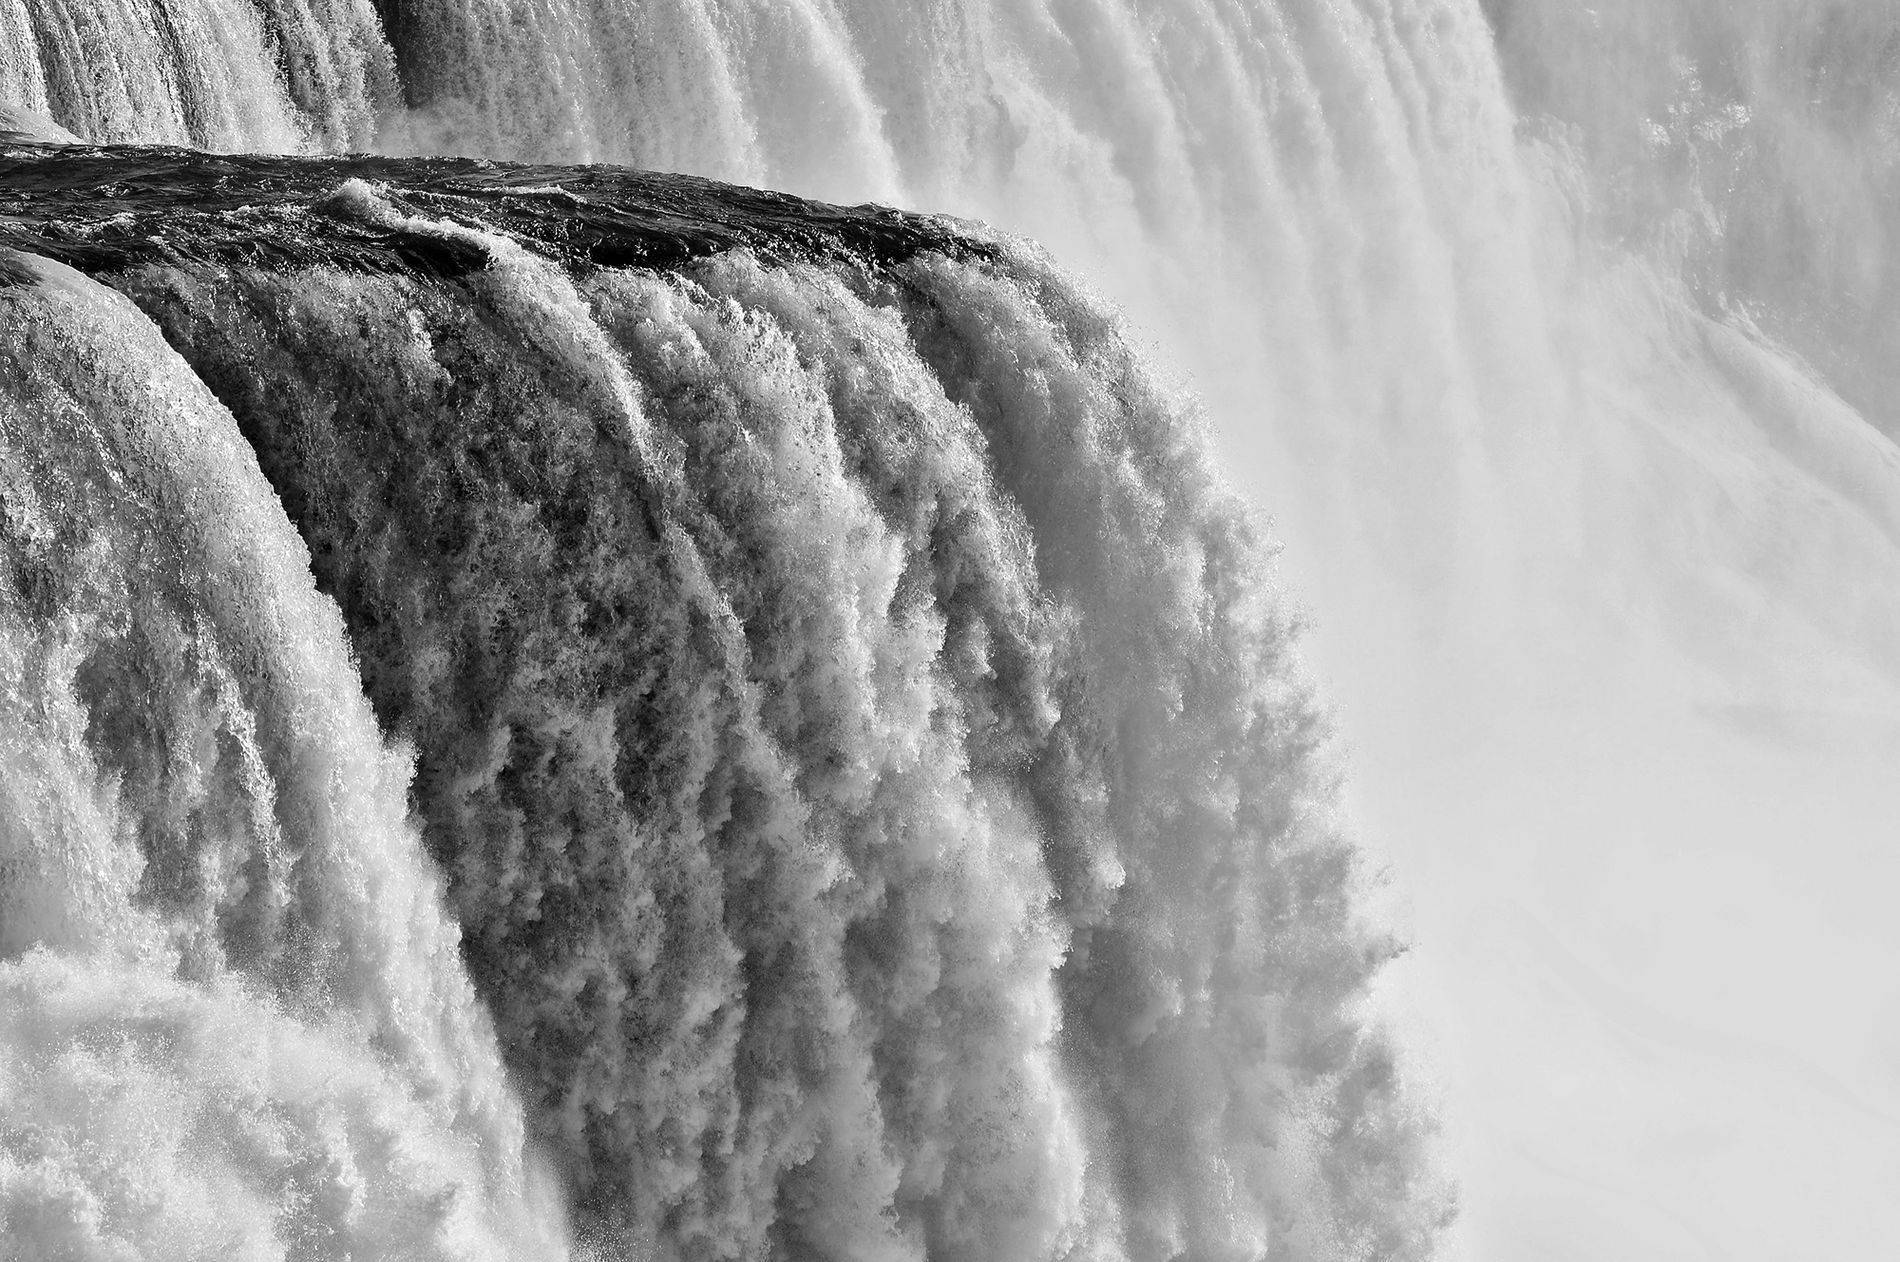
view of a waterfall
The photograph captures a powerful and dynamic view of a waterfall in , The water is caught in motion.
The shot is taken at a close and slightly side angle, the lightning is natural daylight softly lights the scene, The mood is dramatic and full of energy, and the atmosphere feels like wild nature.
Labels: Nature, Outdoors, Water, Waterfall
Camera: NIKON CORPORATION NIKON D300
Aperture: F8
Exposure: 1/1000 sec
ISO: 200
Focal length: 120.0 mm